Literary fragment

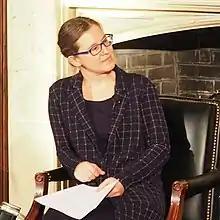
Eula Biss, 2019

Notable examples of writers of extant fragments of longer works include Sappho, Heraclitus, Sophocles, Xenophon, Antisthenes, Abydenus, Berossus, Sanchoniatho and Megasthenes.